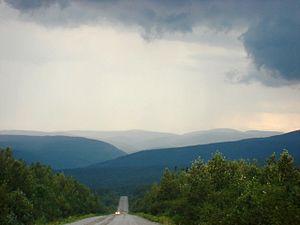
Monts Chics-Chocs, Gaspésie, Québec.
La réserve faunique des Chic-Chocs est une réserve faunique du Québec située dans la région de la Gaspésie–Îles-de-la-Madeleine, à l'est du parc national de la Gaspésie.
Les monts Chic-Chocs sont un massif montagneux dans la partie centrale de la Gaspésie dans l'Est du Québec. Ils font partie des monts Notre-Dame, qui sont la continuation des Appalaches.